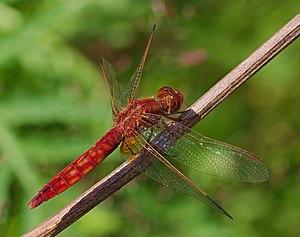
Crocothemis erythraea, la Libellule écarlate ou Crocothémis écarlate, est un insecte odonate appartenant à la famille des libellulidés.